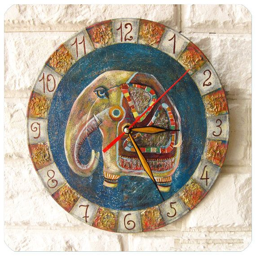
the wall clock - hand - painted on plywood .